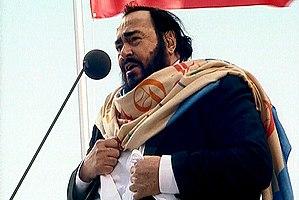
8 avril : la Symphonie en ut majeur de Georges Bizet, composée en 1855, est créée à Bâle sous la direction de Felix Weingartner.
Luciano Pavarotti, né le 12 octobre 1935 à Modène, où il meurt le 6 septembre 2007, est un ténor italien.
Cette page dresse une liste de personnalités nées au cours de l'année 1935 présentée dans l'ordre chronologique.